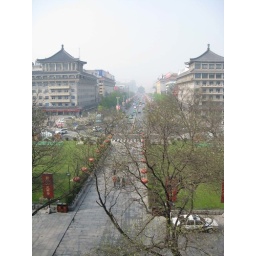
View from the city wall looking up on of the main roads to the bell tower in Xi'an